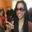
Label: woman